Sunenpha

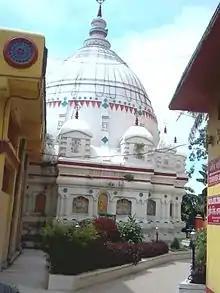
Janardan Temple

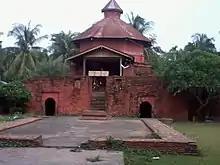
Rudreswar Devaloya in North Guwahati

He also erected the temples of Sukreswar and Janardan in Guwahati. In 1749 CE, he raised a temple at North Guwahati at the place where his father Swargadeo Rudra Singha had breathed his last; an image of Shiva named Rudreswar was placed in the temple, and lands and paiks were endowed for the maintenance of the temple. The temple is known as Rudreswar Temple and hence the village was named Rudreswar. He also constructed several buildings in Hajo, which includes one Ganesh temple and the Fakuwa Dol, located near the Hayagriva Madhava Temple, where every year the festival of Holi is celebrated. The boundary wall around Hayagriva Madhava Temple, also around the steps leading to the temple premises were also constructed during his reign.